Sister city

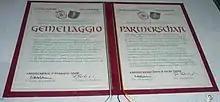
A sample twinning agreement (between Castellabate, Italy (left) and Blieskastel, Germany (right))

In the United Kingdom, the term "twin towns" is most commonly used; the term "sister cities" is generally used for agreements with towns and cities in the Americas. In mainland Europe, the most commonly used terms are "twin towns", "partnership towns", "partner towns", and "friendship towns". The European Commission uses the term "twinned towns" and refers to the process as "town twinning". Spain uses the term "ciudades hermanadas", which means "sister cities". Germany, Poland, and the Czech Republic each use (German), (Polish) and (Czech), which translate as "partner town" or "partner city". France uses (jumelage, twinned town or city), and Italy has (twinning) and (twinned municipality). In the Netherlands, the term is , or ("city bond" when providing mutual support). In Greece, the word (fraternisation) has been adopted. In Iceland, the terms (friend towns) and (friend cities) are used. In the former Soviet Bloc, "twin towns" and "twin cities" were used, and in Russian, they use (sworn brother cities).